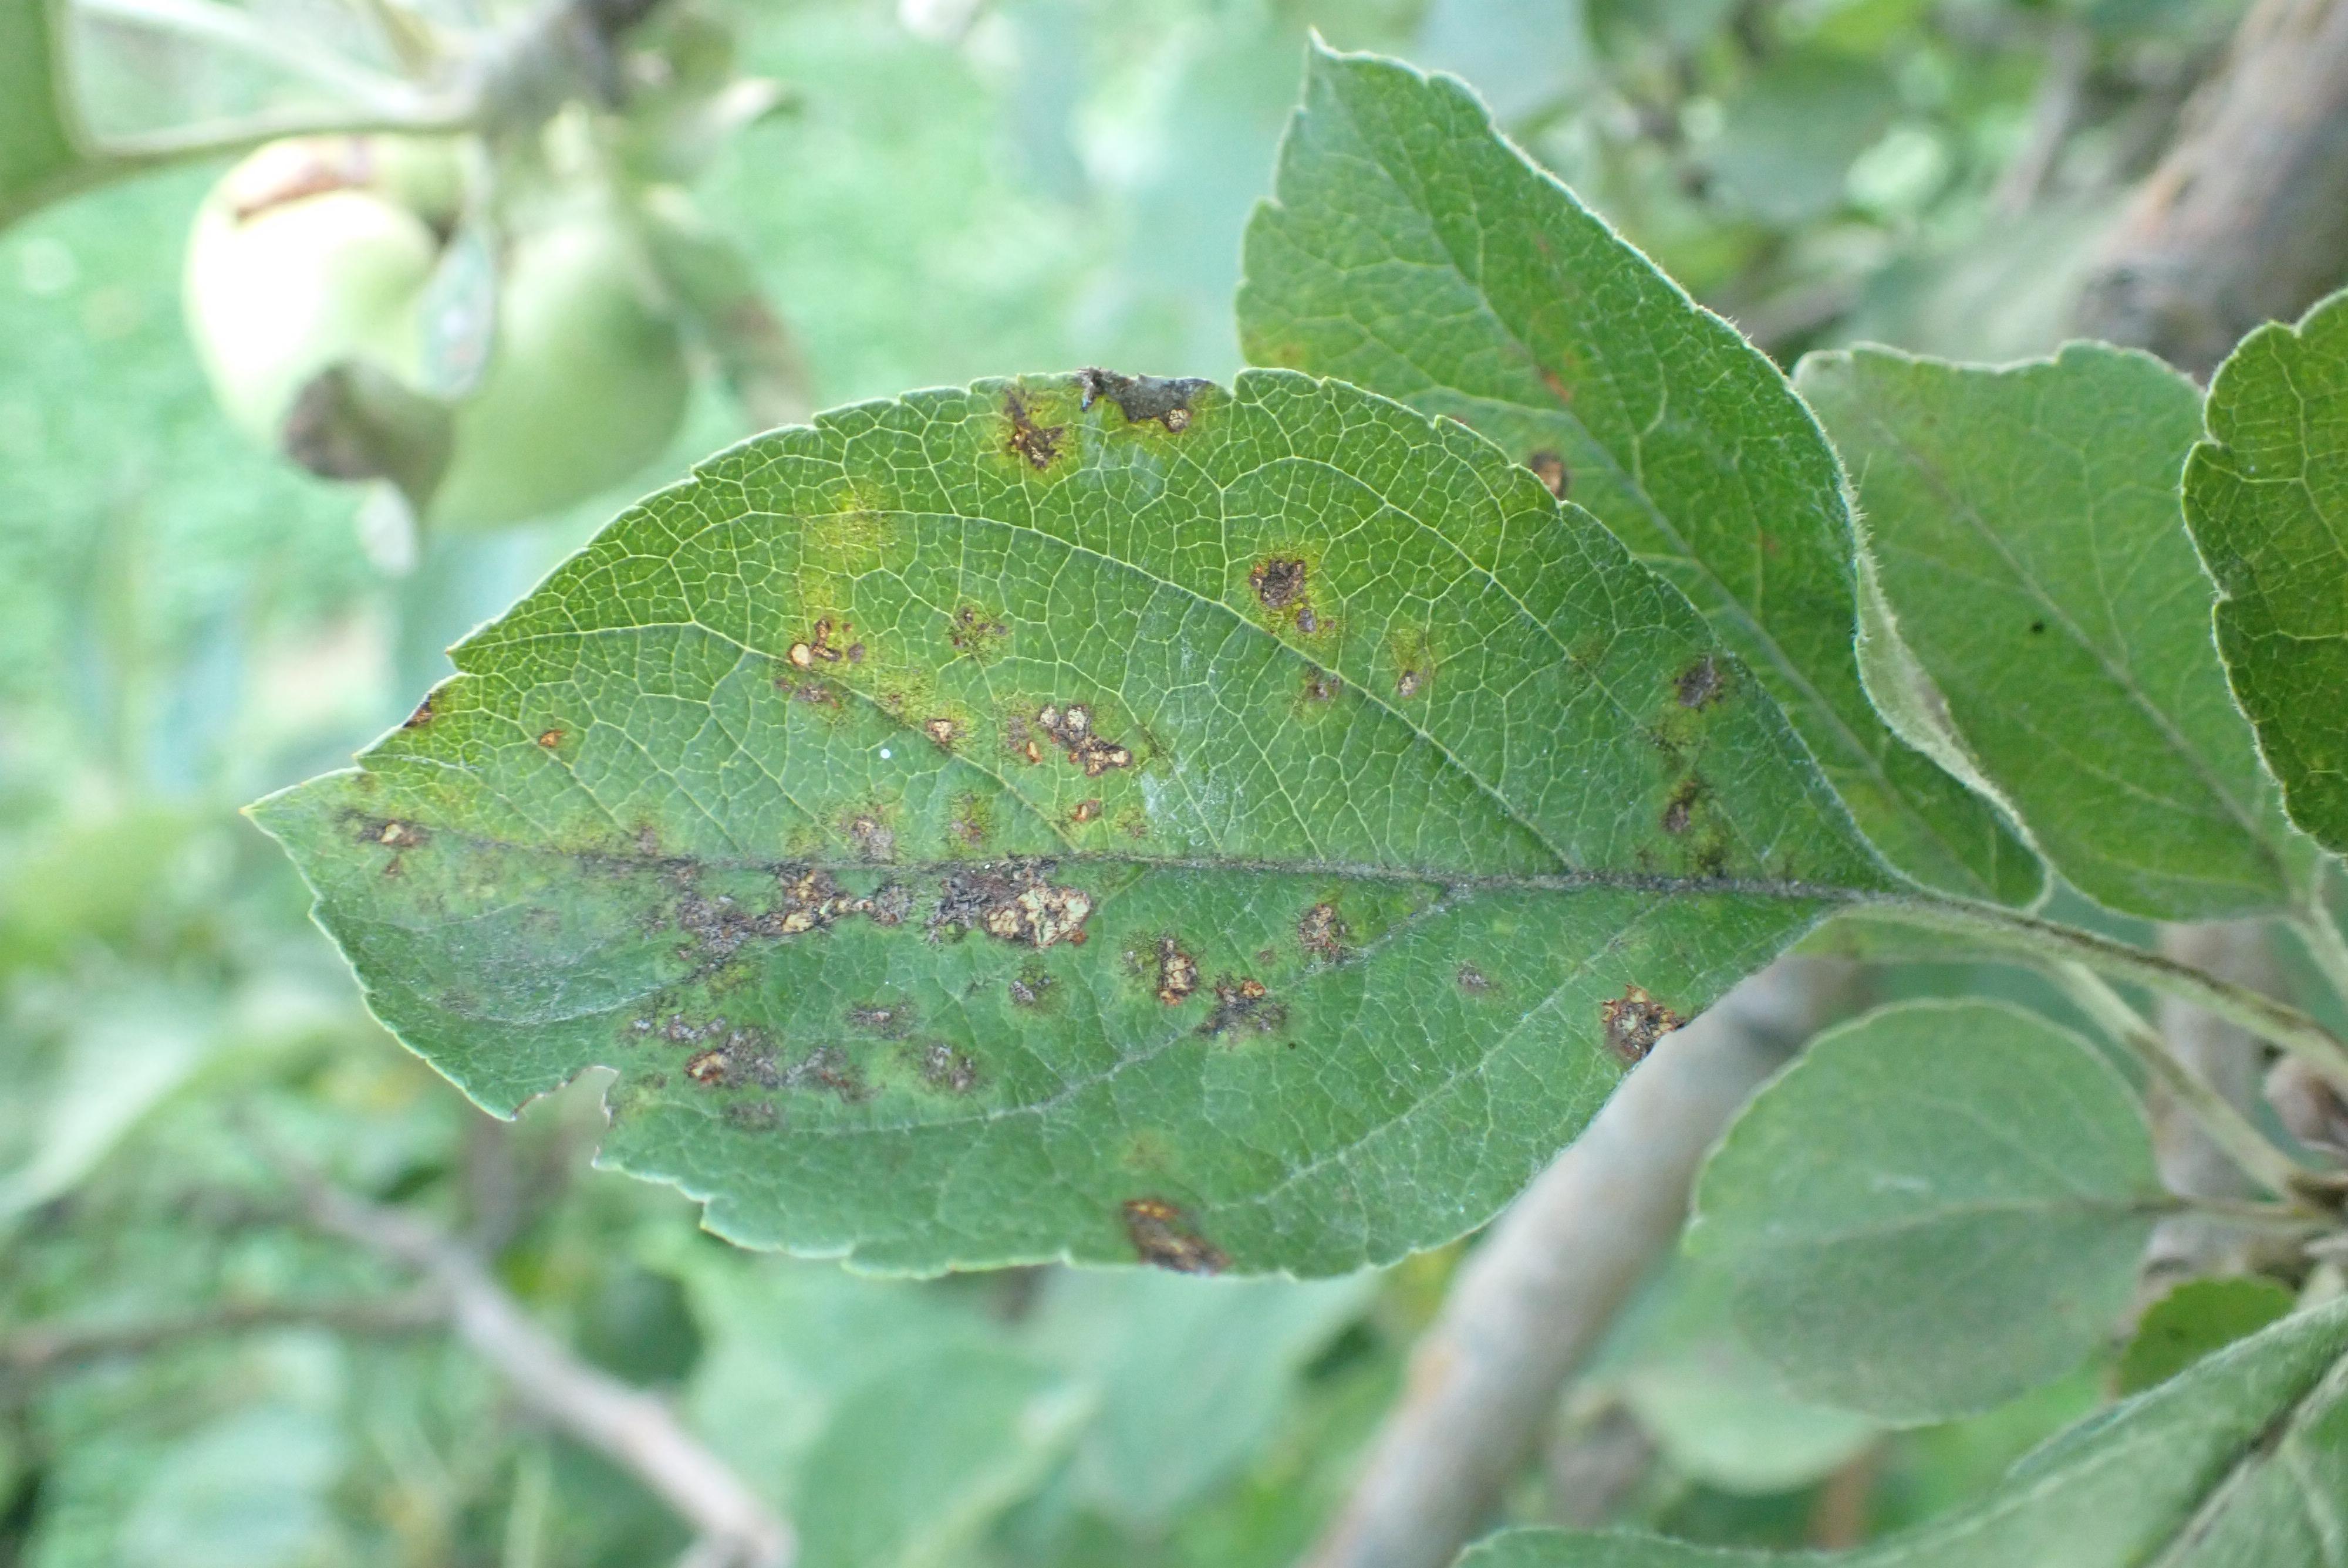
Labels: complex